Sheldon Creed

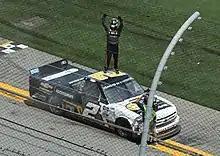
Creed celebrating after winning the 2020 Sunoco 159

Before the 2019 NASCAR Gander Outdoors Truck Series season, GMS and JR Motorsports formed Drivers Edge Development, a Chevrolet-led driver development program with Creed as one of its members. In the season-opening NextEra Energy 250 at Daytona, Creed won the opening stage but was collected in a multi-driver wreck on lap 99. In late July, Creed's crew chief Doug Randolph was replaced by Jeff Stankiewicz, who worked with Creed during his 2018 ARCA championship season. Although Creed recorded two second-place finishes at Eldora and Michigan, he missed the Truck Series playoffs as he required a win to qualify. Creed ended the 2019 season with a tenth-place points finish with four top fives and eleven top tens. Despite showing competitive race paces during his rookie campaign, he struggled with consistency and controlling his aggressive driving style, the latter of which Creed noted was effective in ARCA but unsustainable in NASCAR.